William Venn Gough

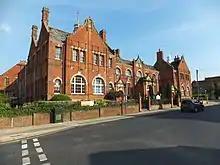
Originally Newport Institute and Seely Library.

In 1904 William Venn Gough designed the Technical Institute and Seely Library, Newport, Isle of Wight; the building was Grade 2 listed in 1972.